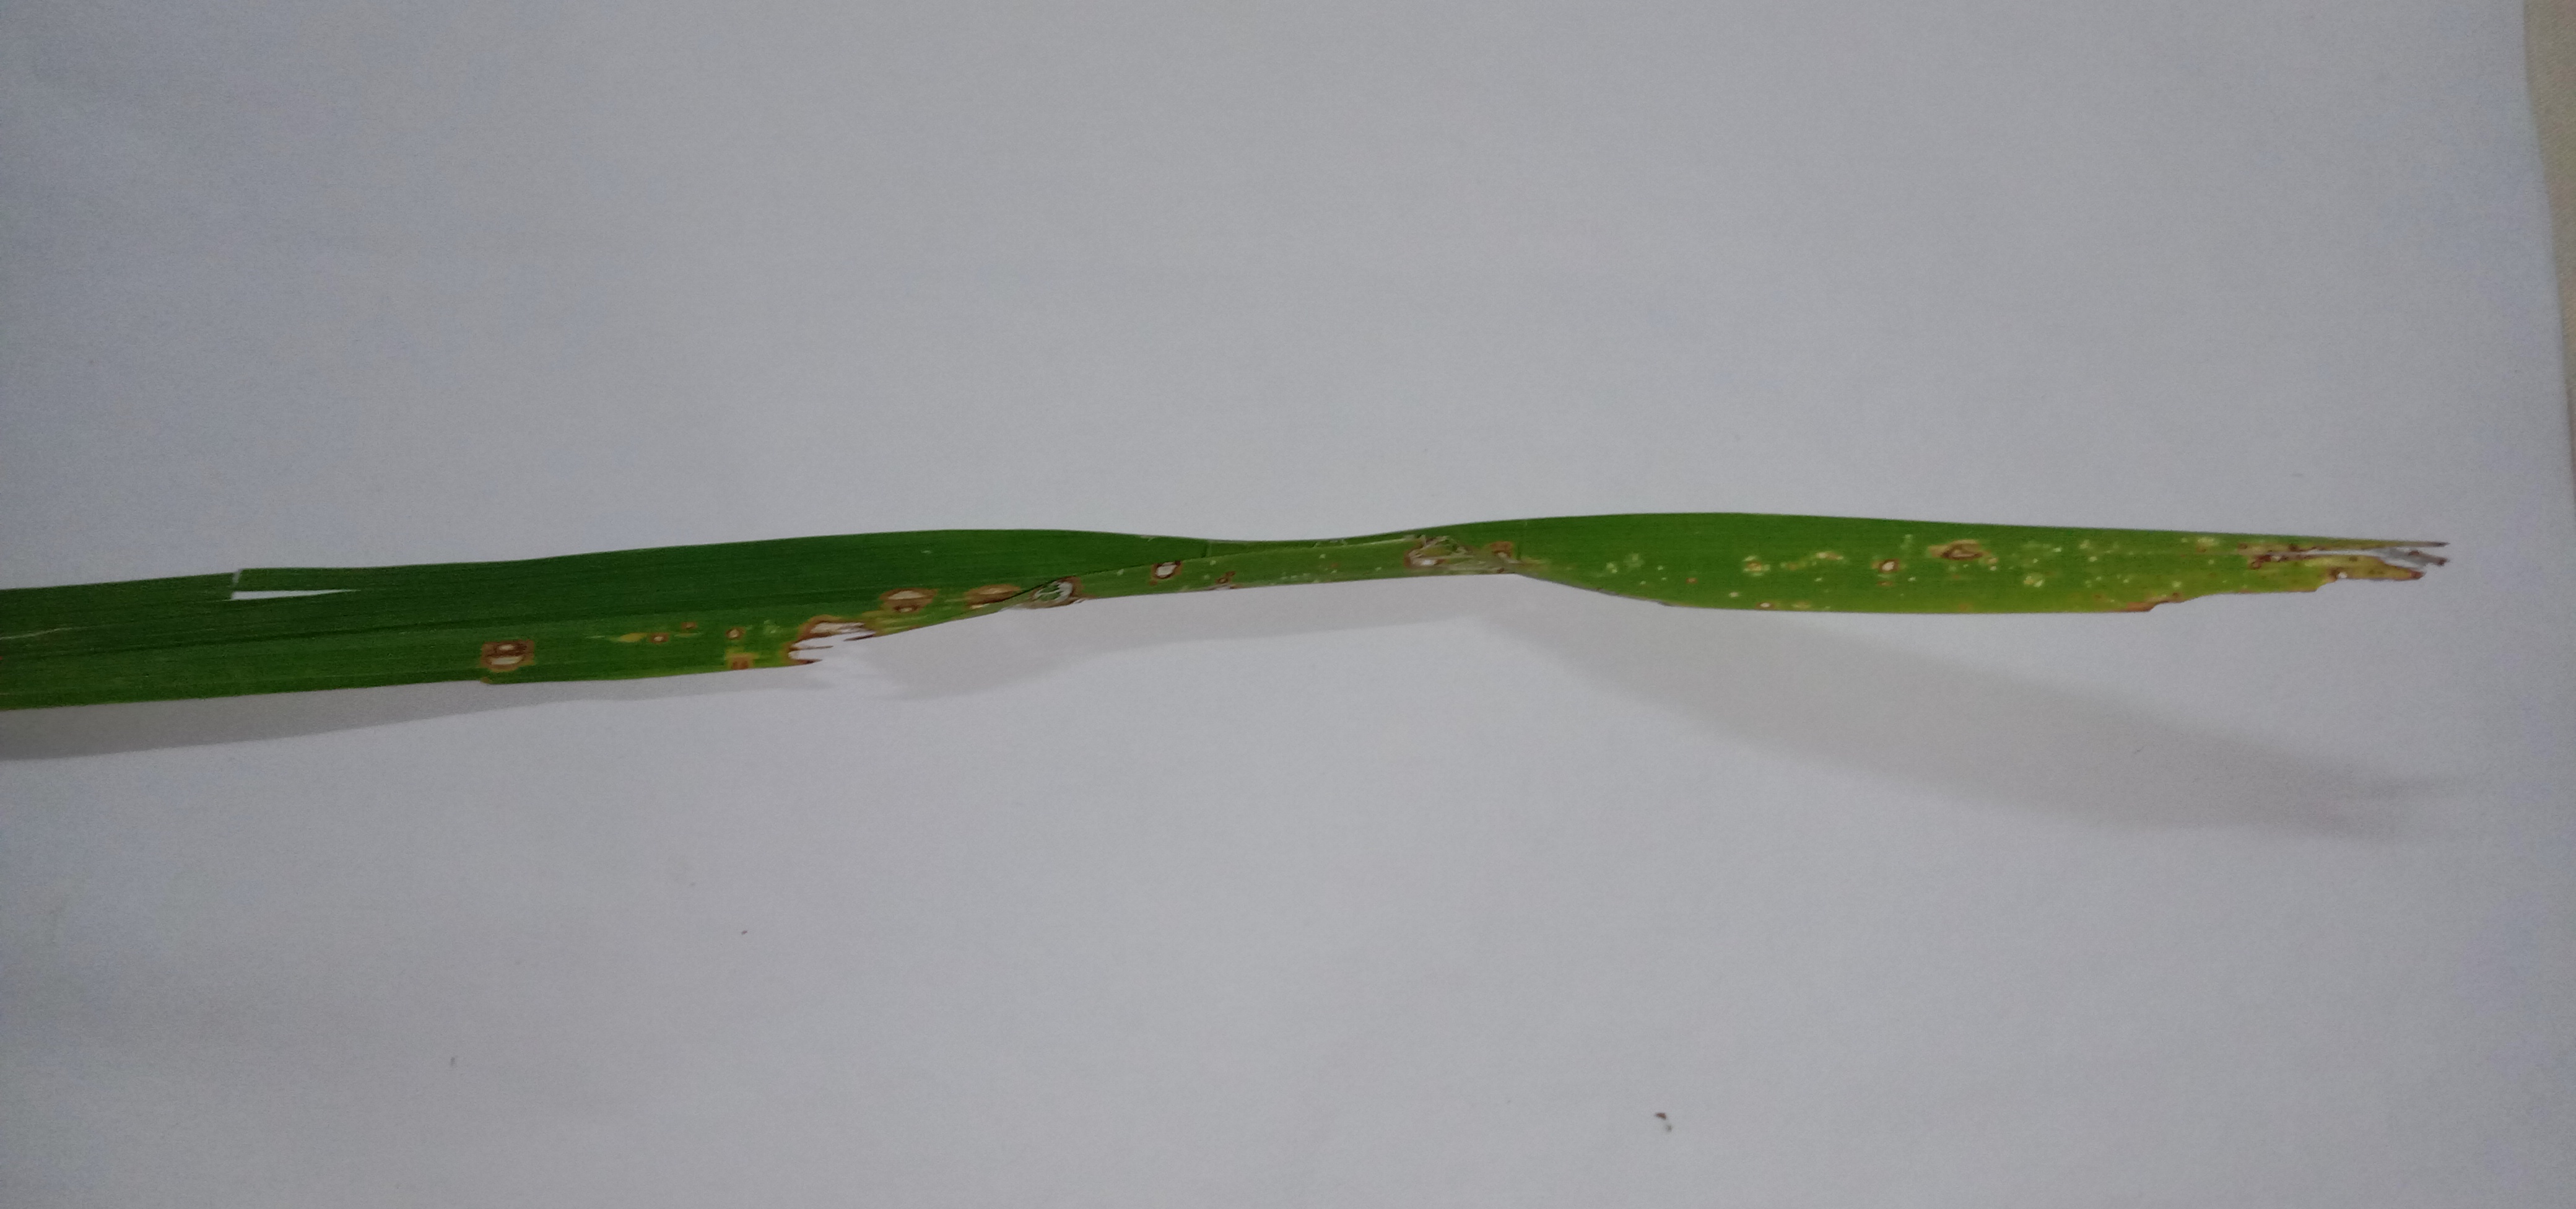
Label: Rice___Leaf_Blast